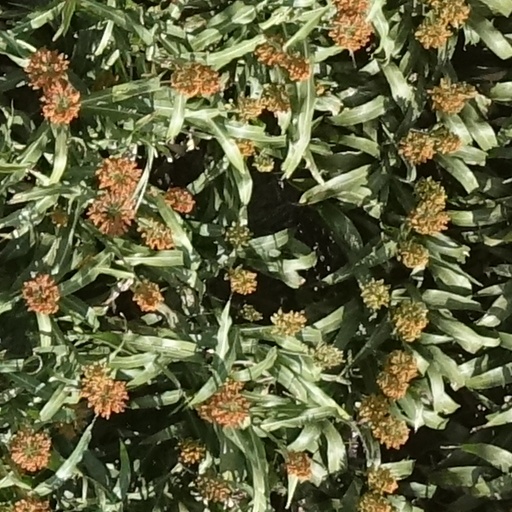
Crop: sorghum